Traveler (horse)

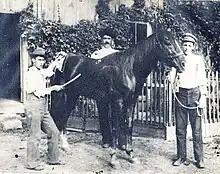
Traveler

Traveler (died 1912), was a foundation sire of the American Quarter Horse breed, but mystery surrounds him as his breeding is completely unknown. It is reported that Traveler was born around 1880 in upstate New York, and was shipped in a boxcar to Texas in the early 1880s to pull Fresno scrapers for the Union Pacific Railroad.